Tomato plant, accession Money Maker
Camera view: bottom (45 deg); turntable rotation: 90 degrees
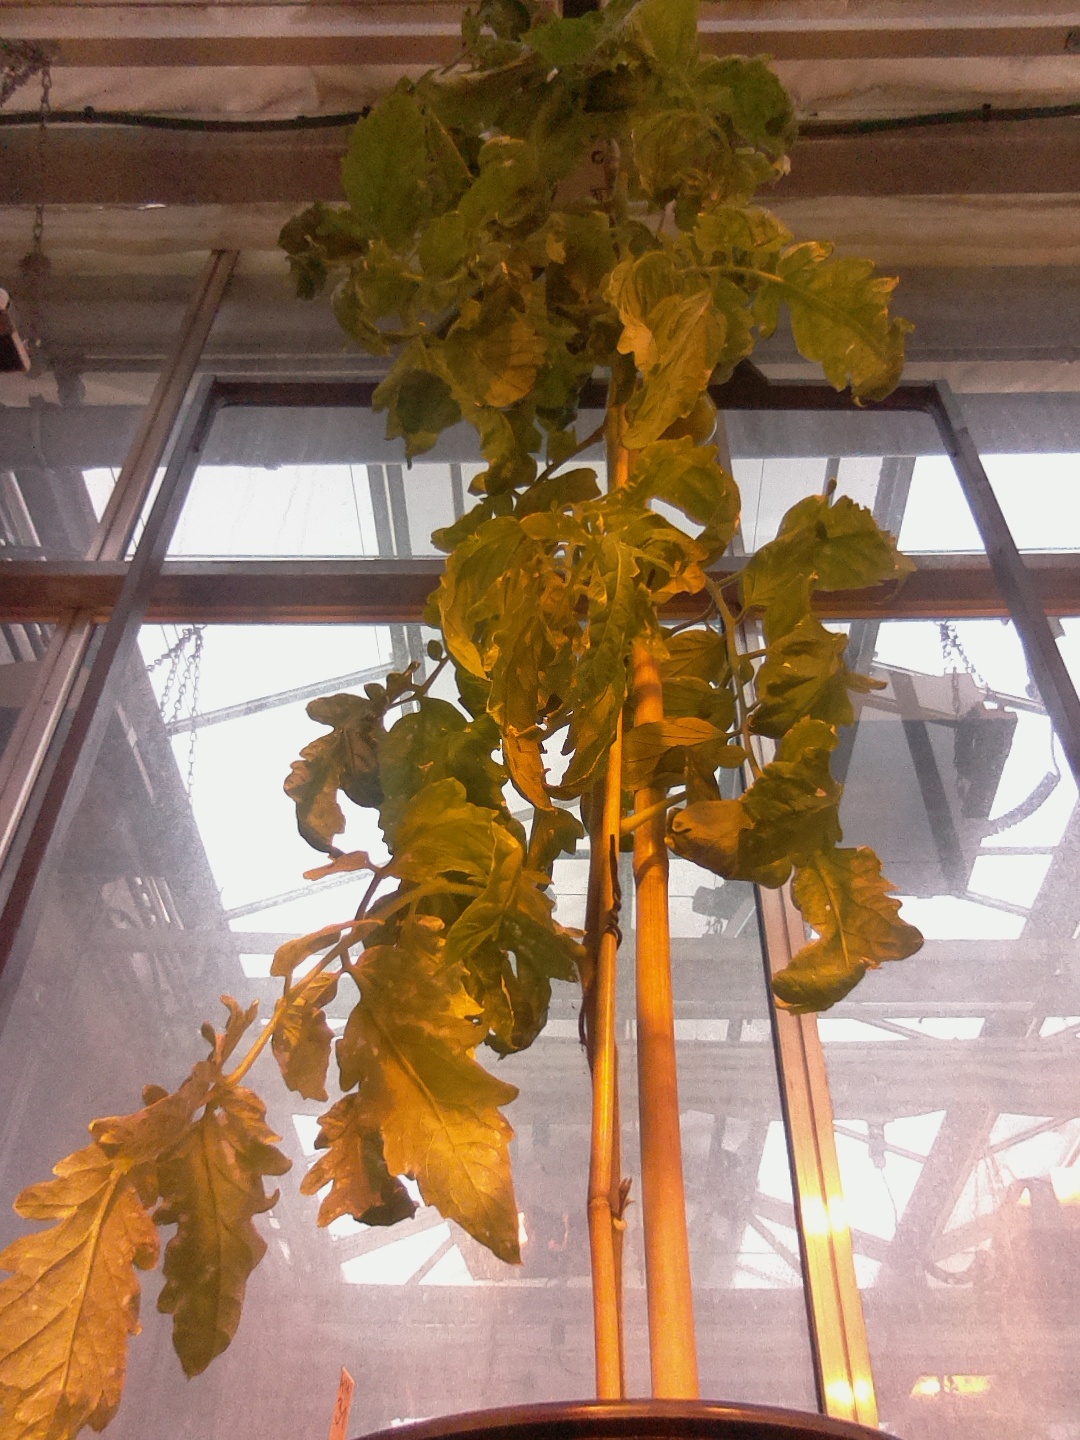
BBCH growth stage 79: 90% -100% of final fruit size